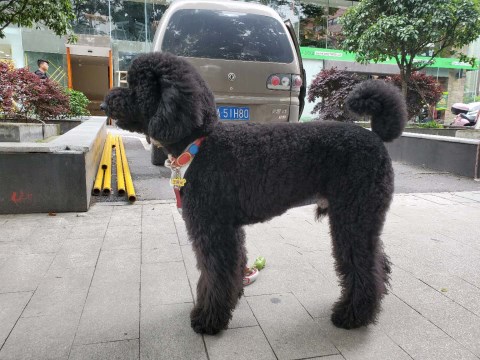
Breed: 316-n000118-standard_poodle